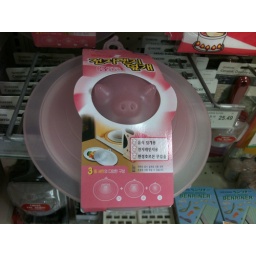
Goes over the plate while in the microwave. Pig face is cute!